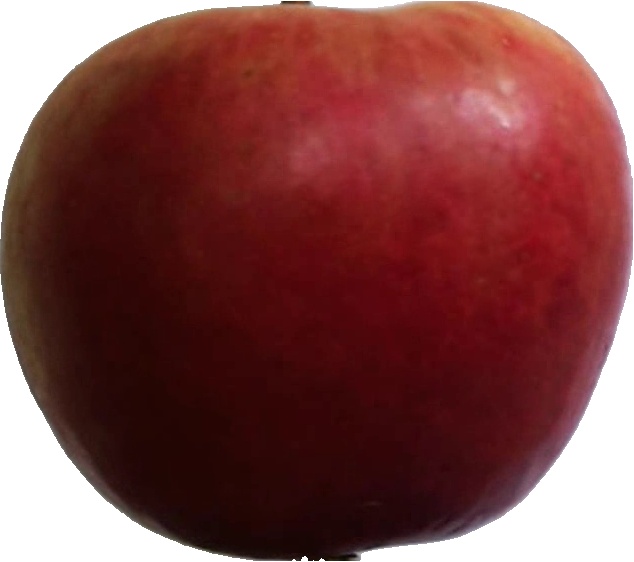
Label: apple_crimson_snow_1